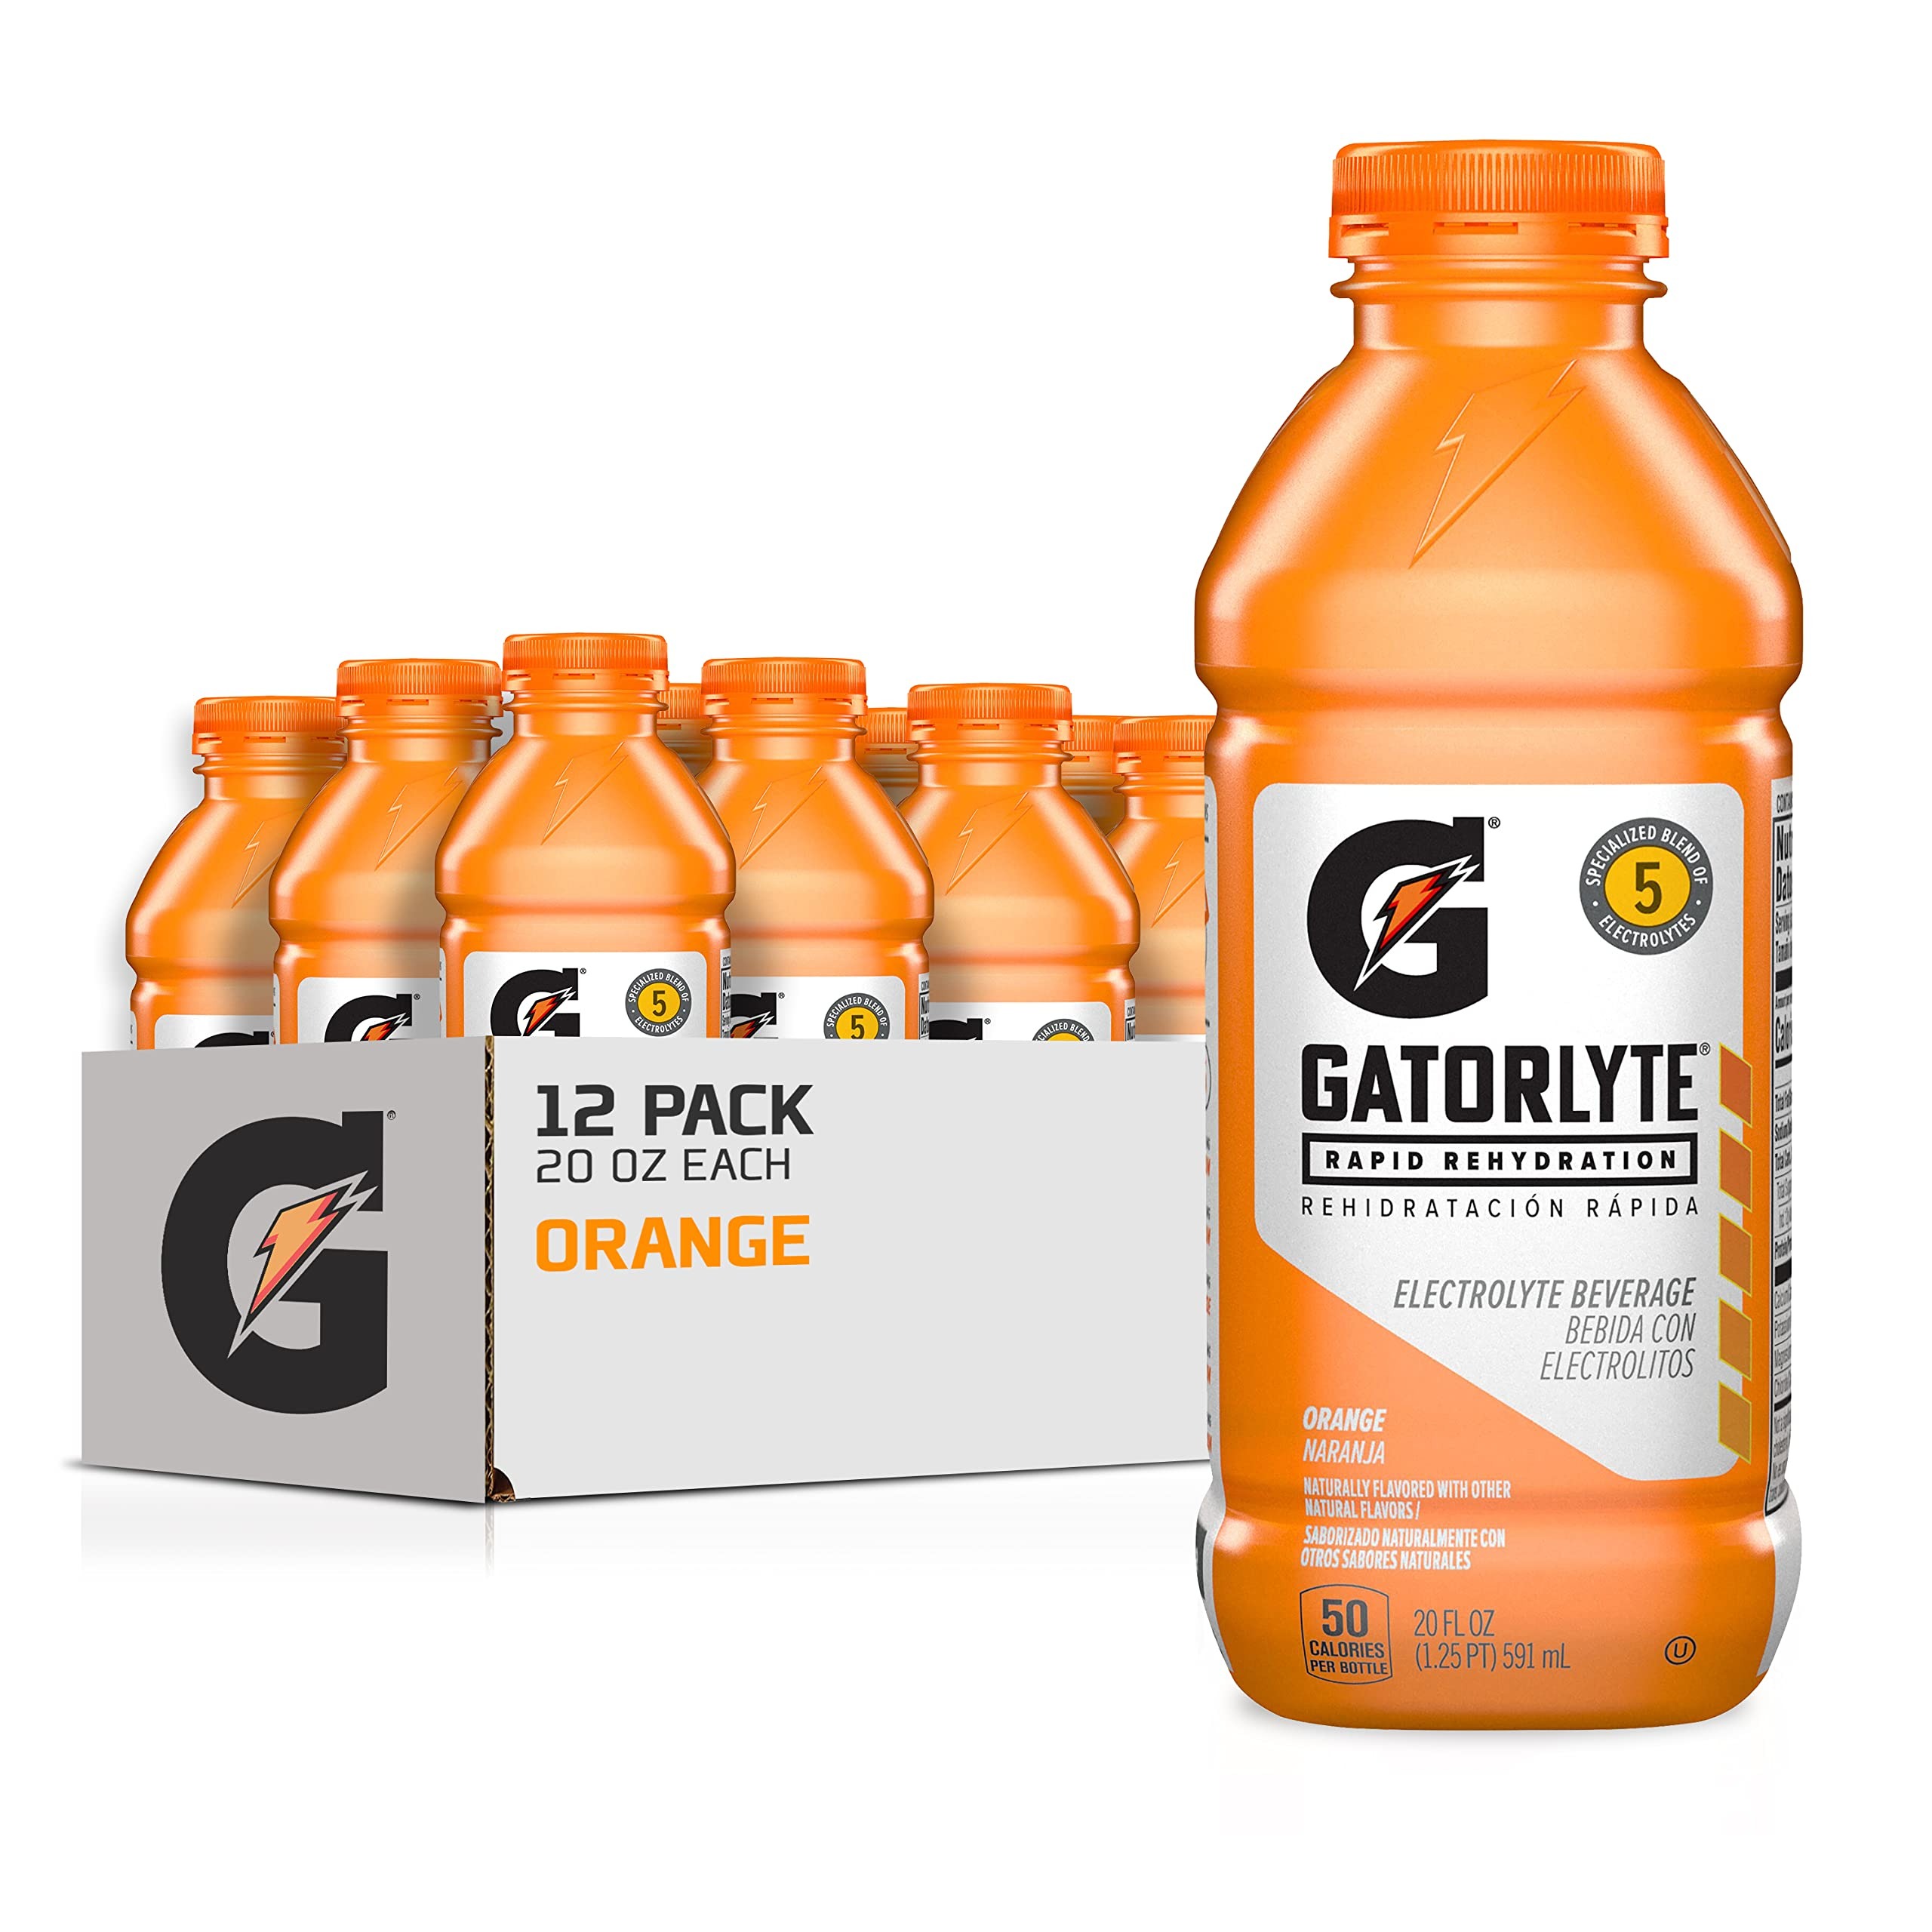
Item Name: Gatorlyte Rapid Rehydration Electrolyte Beverage, Orange, 20oz Bottles (12 Pack)
Bullet Point 1: Includes 12 (20oz) bottles of Gatorlyte Rapid Rehydration Electrolyte Beverage, Orange flavor
Bullet Point 2: Scientifically formulated for rapid hydration
Bullet Point 3: Specialized blend of 5 electrolytes: Sodium, Potassium, Chloride, Magnesium, and Calcium
Bullet Point 4: Made with no artificial sweeteners or flavors
Bullet Point 5: Lower Sugar: Made with 60% lower sugar than leading sports drink, Gatorlyte contains 12g total sugars per 20 fl oz serving, the leading sports drink contains 34g total sugars per 20 fl oz serving.
Value: 240.0
Unit: Fl Oz

Price: 2.99